Richard Wydeville (died 1441)

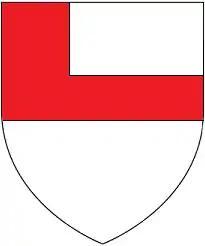
Arms of Woodville: "Argent, a fesse and a canton conjoined gules"

Richard Wydeville (also written contemporaneously as Wydville and Woodville) (died 1441) was an English landowner, soldier, diplomat, administrator and politician. His son married an aunt of King Henry VI and they were the parents of the wife of the next king, Edward IV.